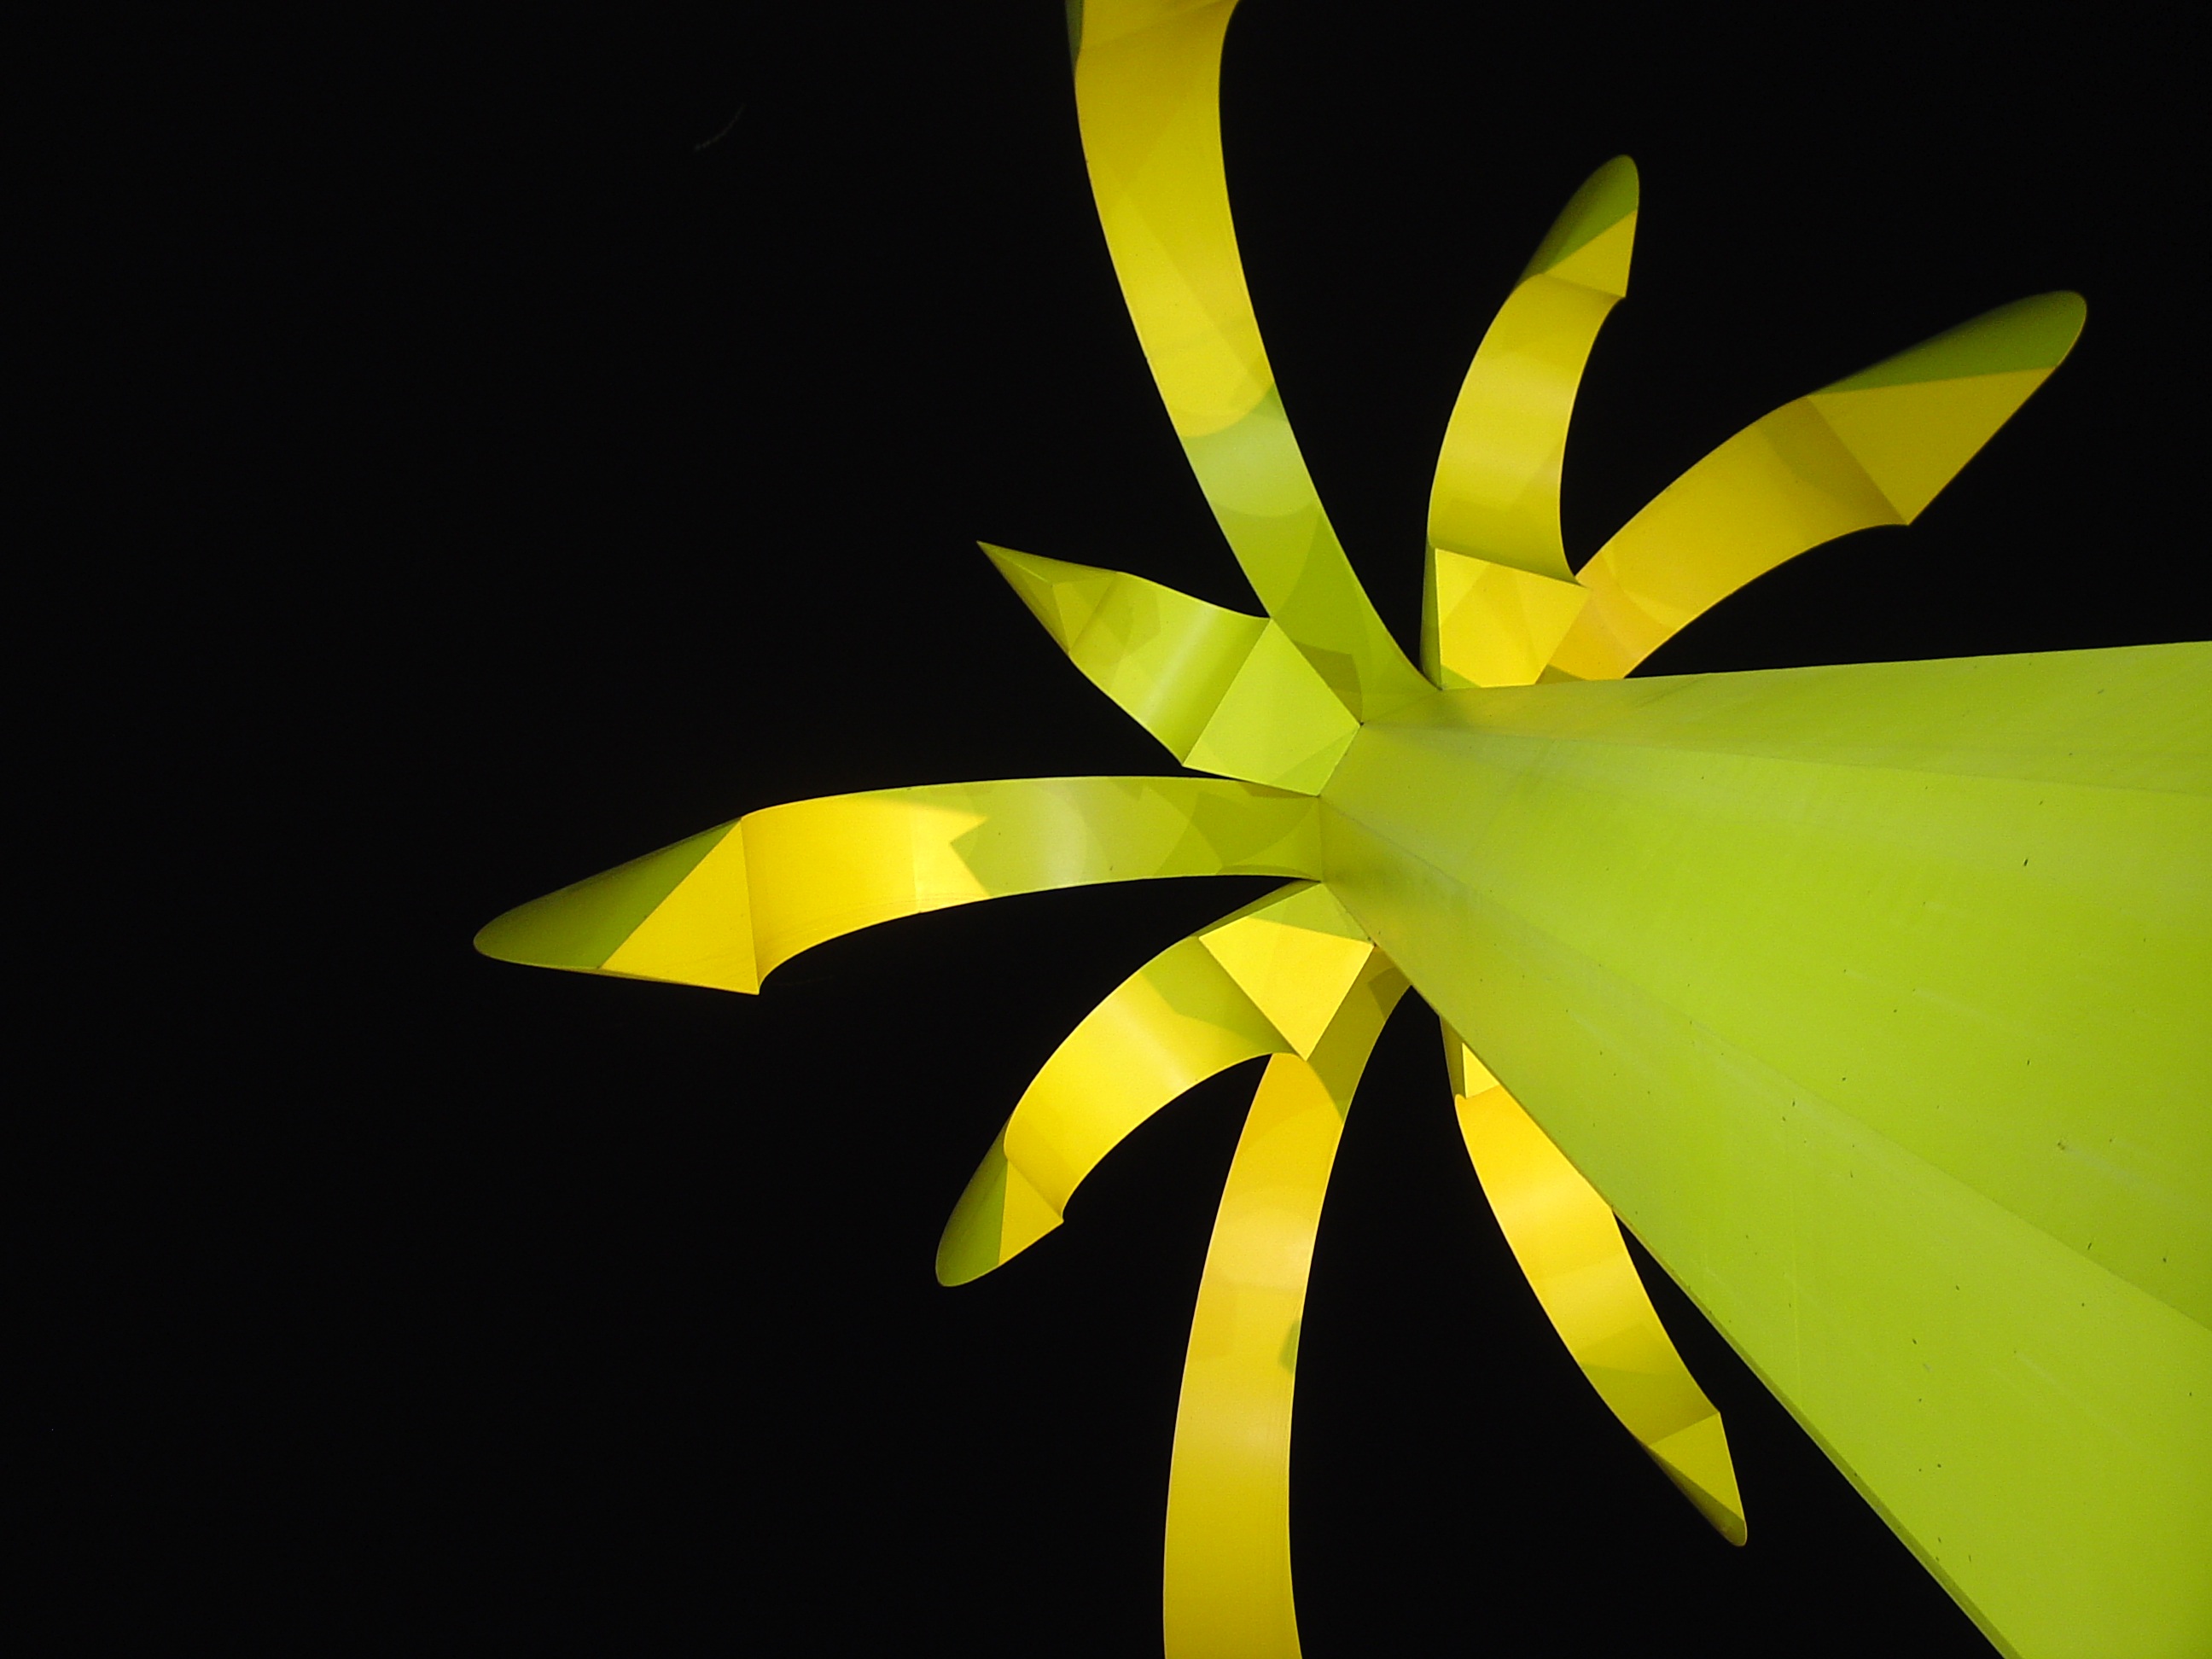
tree, light, abstract, plant, night, palm tree, sunlight, leaf, flower, petal, decoration, green, curve, palm, color, artistic, colorful, yellow, flora, artwork, futuristic, close up, art, abstraction, macro photography, flowering plant, computer wallpaper, land plant